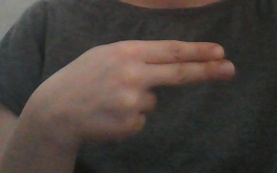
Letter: ain